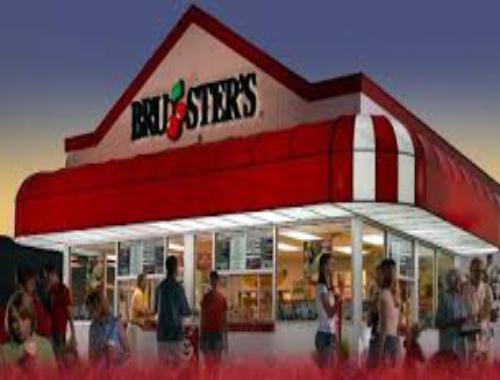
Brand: Bruster's Ice Cream
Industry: Food